Cluj-Napoca

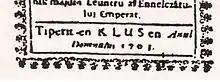
Romanian inscription of a religious book: "Printed in Klus in the year of our Lord 1703" (translated).

The first written mention of the city's current name – as a Royal Borough – was in 1213 under the Medieval Latin name "Castrum Clus". Despite the fact that "Clus" as a county name was recorded in the 1173 document "Thomas comes Clusiensis", it is believed that the county's designation derives from the name of the "castrum", which might have existed prior to its first mention in 1213, and not vice versa. With respect to the name of this camp, there are several hypotheses about its origin. It may represent a derivation from the Latin term "clausa – clusa", meaning "closed place", "strait", "ravine". Similar meanings are attributed to the Slavic term "kluč", meaning "a key" and the German "Klause – Kluse" (meaning "mountain pass" or "weir"). The Latin and Slavic names have been attributed to the valley that narrows or closes between hills just to the west of Cluj-Mănăștur. An alternative proposal relates the name of the city to its first magistrate, "Miklus" – "Miklós" / "Kolos".